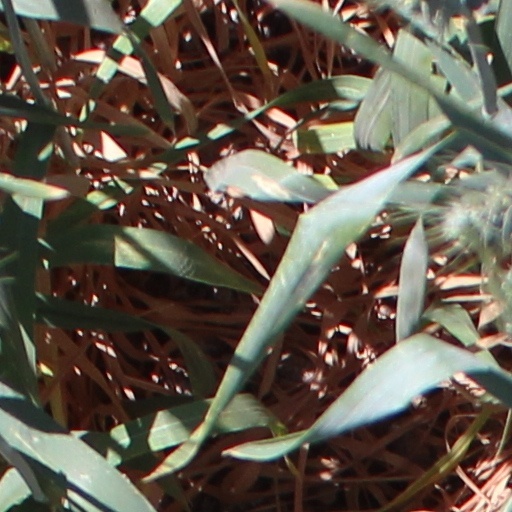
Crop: wheat